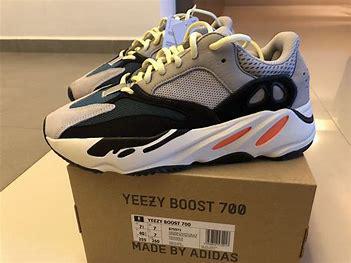
Brand: Adidas
Model: Yeezy Boost 700